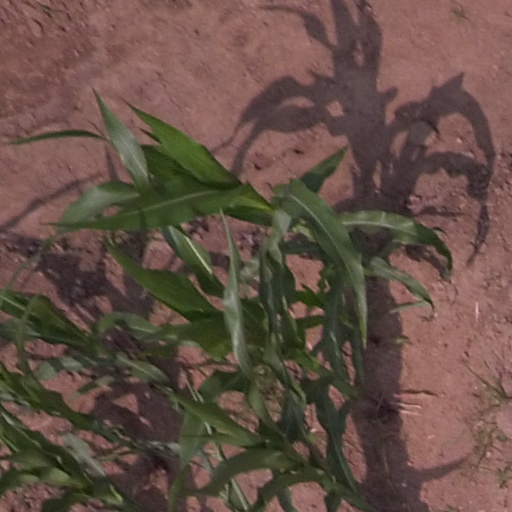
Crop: maize; corn